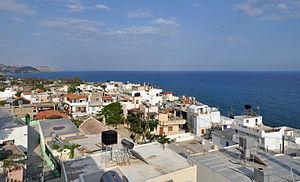
Myrtos (Crète, Grèce): vue générale